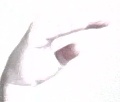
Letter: jeem